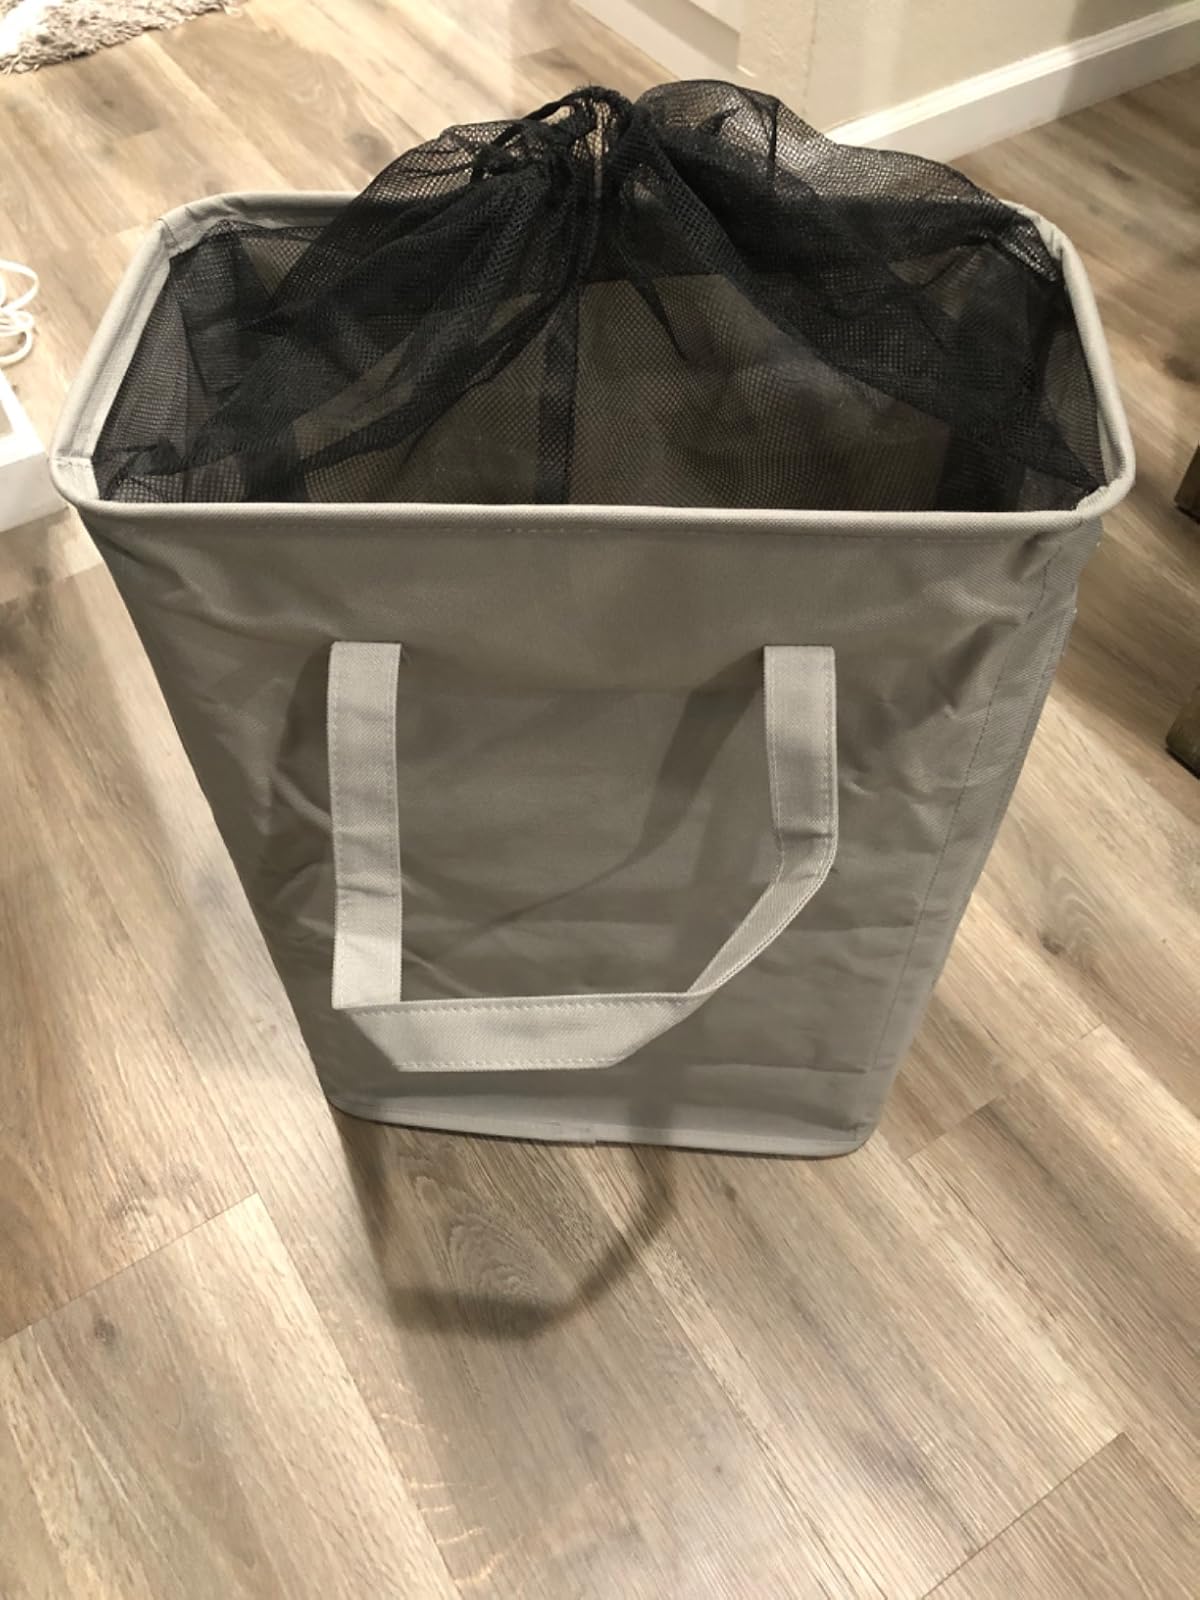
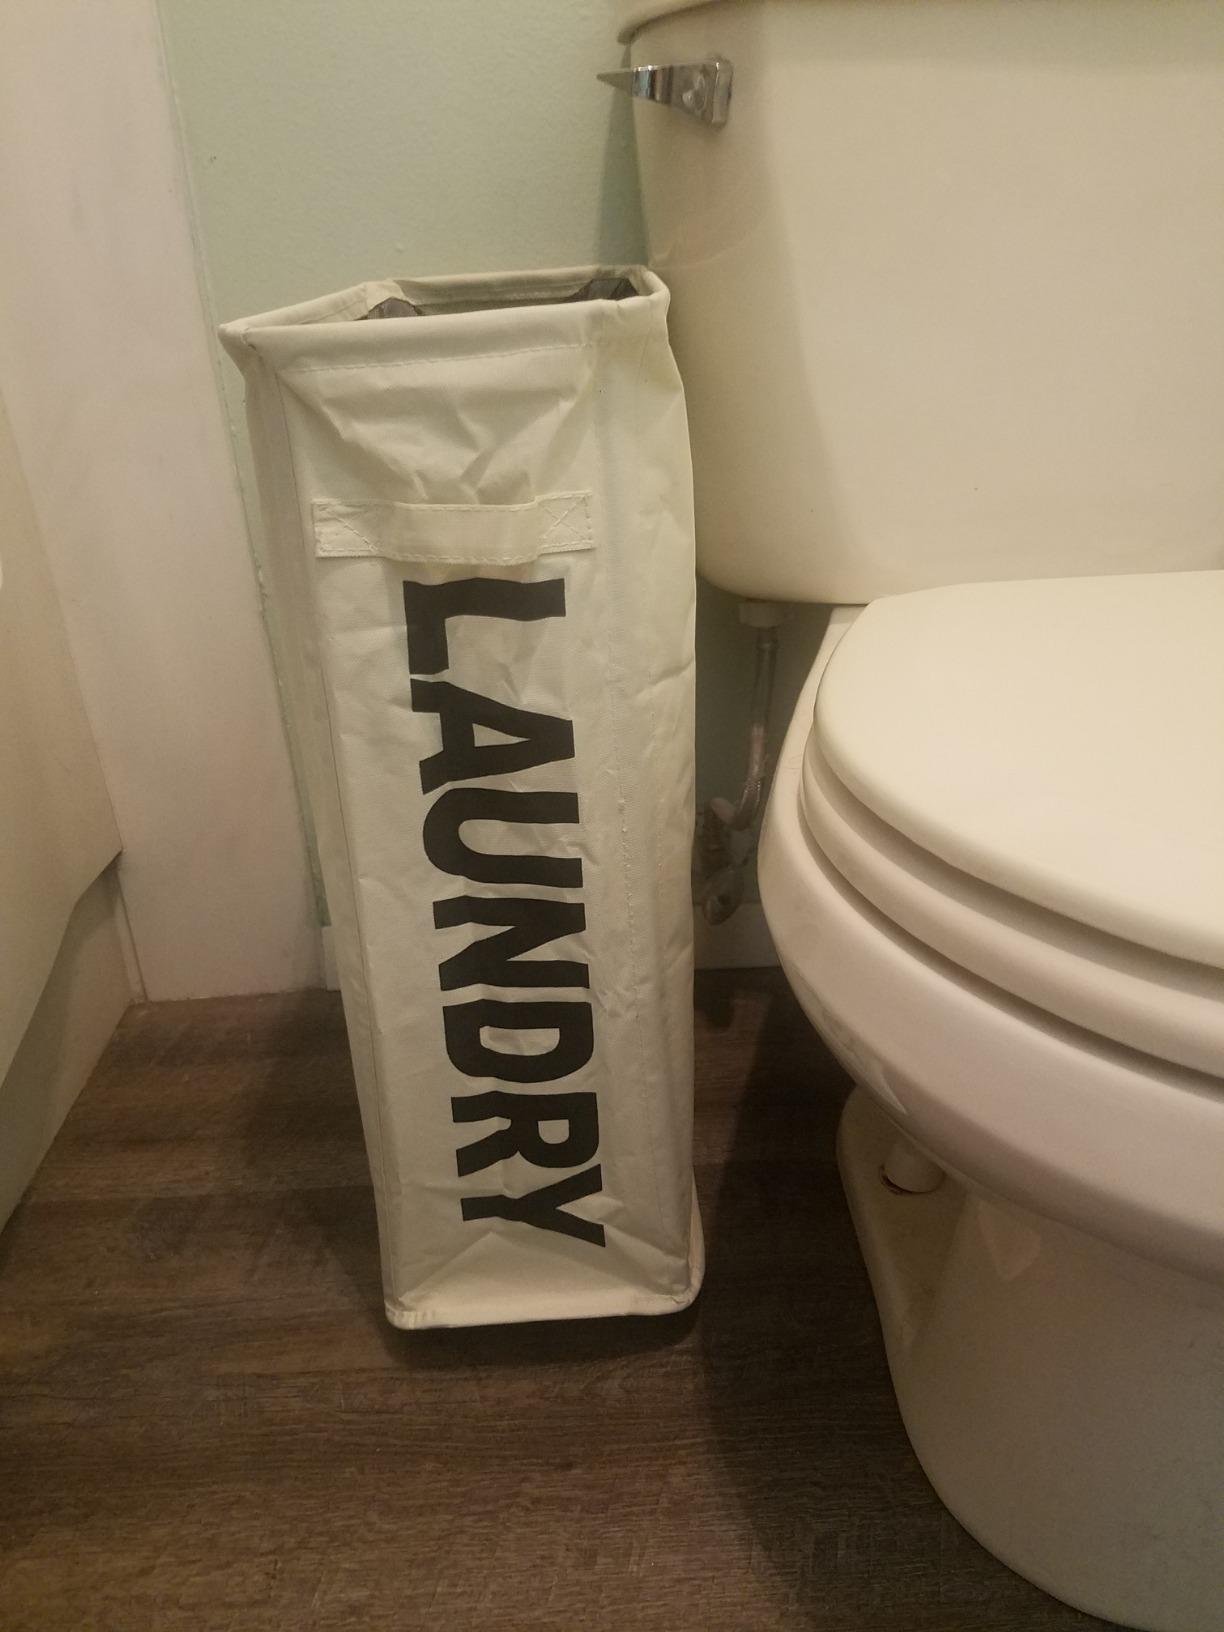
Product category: items_hamper
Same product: no